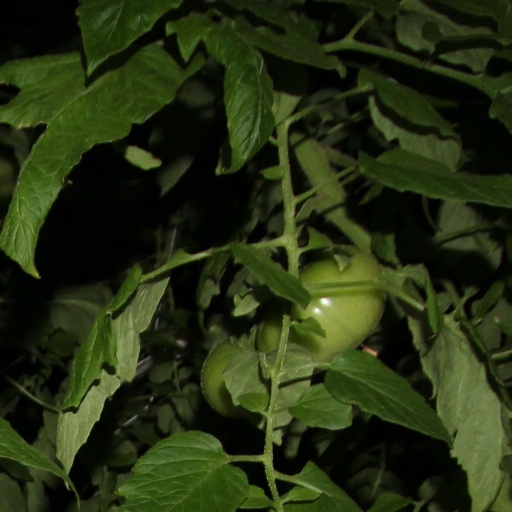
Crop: tomato